Don Noble

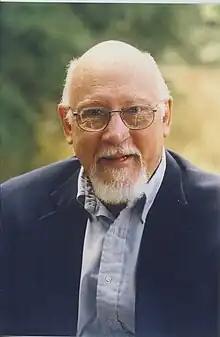
Don Noble in 2022

Don Noble is an Alabama writer and literary critic. He is host of the long-running Alabama Public Television author interview program "Bookmark", the book reviewer for Alabama Public Radio, and a professor emeritus of English at the University of Alabama.